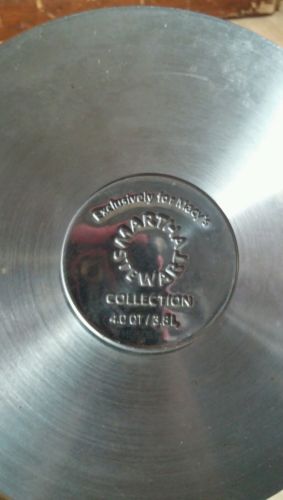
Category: kettle